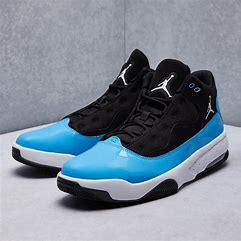
Brand: Jordan
Model: Max Aura 2